Ferenc Reitter

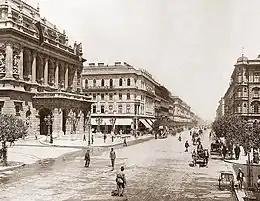
Andrássy út in 1896, with the State Opera House, left

Ferenc Reitter (born as Franz Reitter, March 1, 1813 in Temesvár, Hungary (now Timișoara, Romania) – December 9, 1874 in Budapest, Hungary) was a Hungarian architect and engineer who is credited with constructing several landmarks in Budapest.